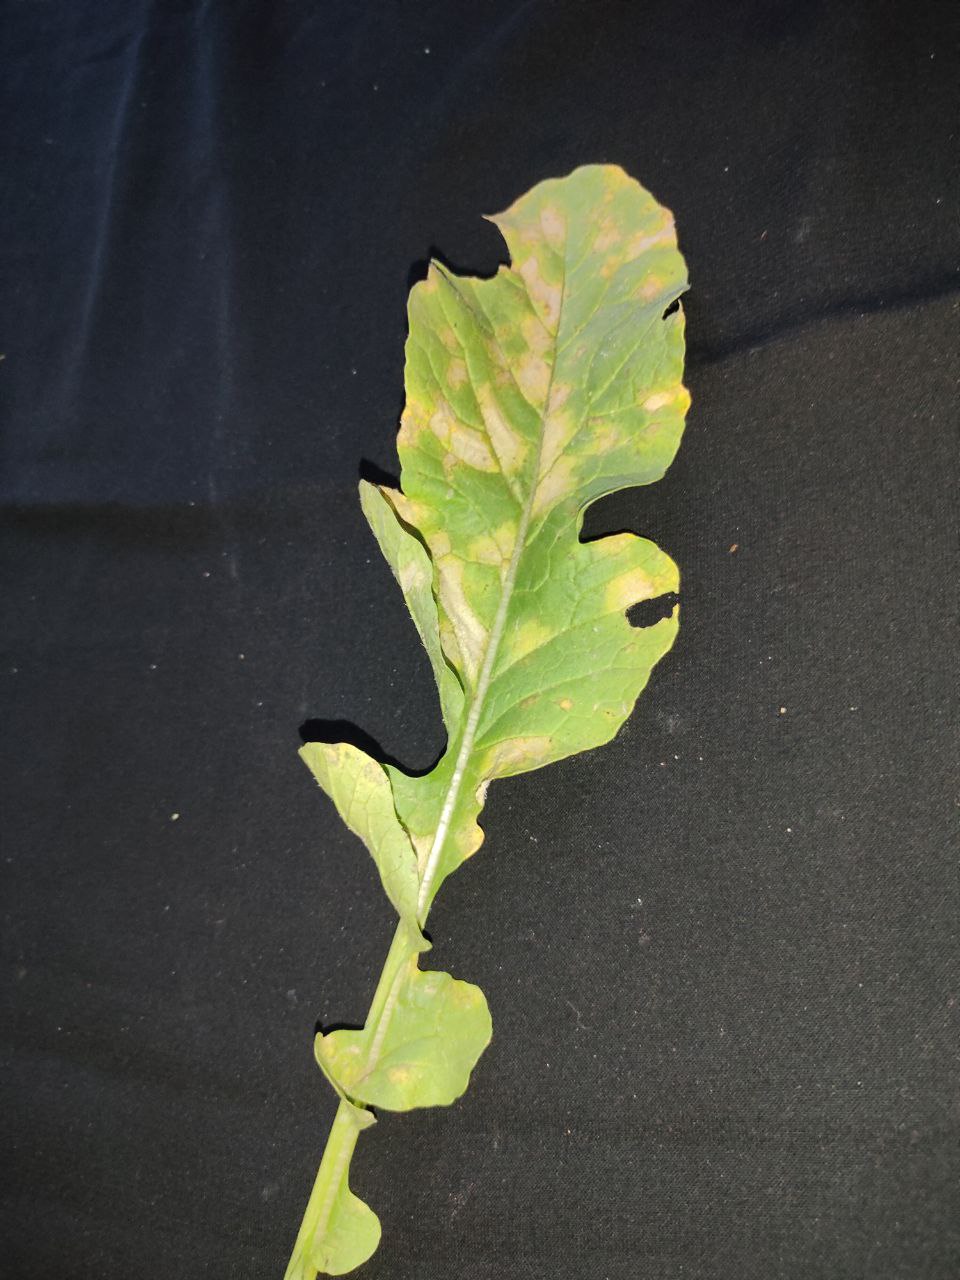
Label: Mosaic virus